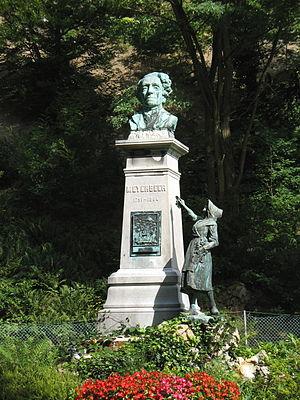
La statue du compositeur Giacomo Meyerbeer à Spa, Belgique. Sculpteur
Giacomo Meyerbeer, de son vrai nom Jakob Liebmann Meyer Beer, est un compositeur allemand de confession juive né à Tasdorf, près de Berlin, le 5 septembre 1791 et mort à Paris le 2 mai 1864.